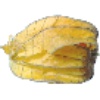
Label: physalis_with_husk